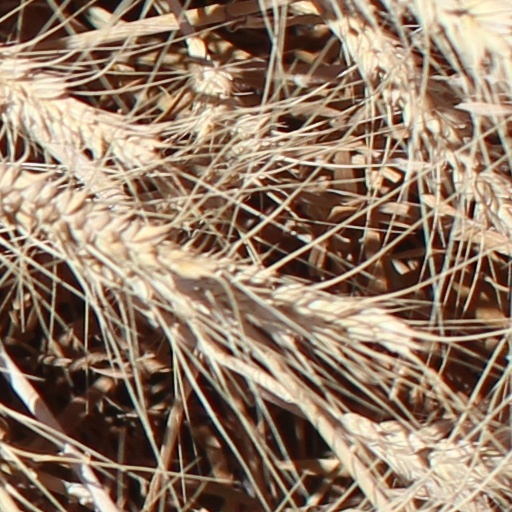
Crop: wheat